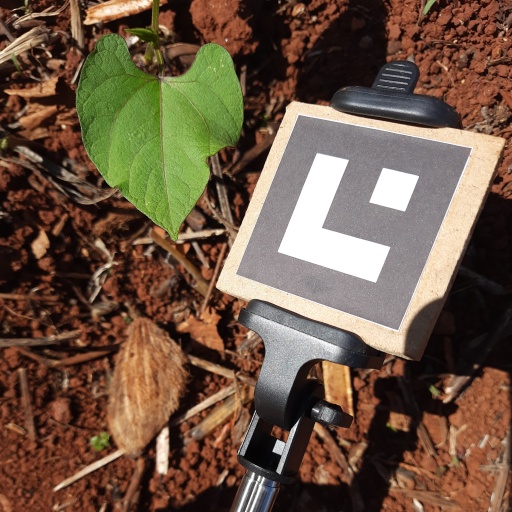
Observations: wavy surface, no eating holes, under sunlight